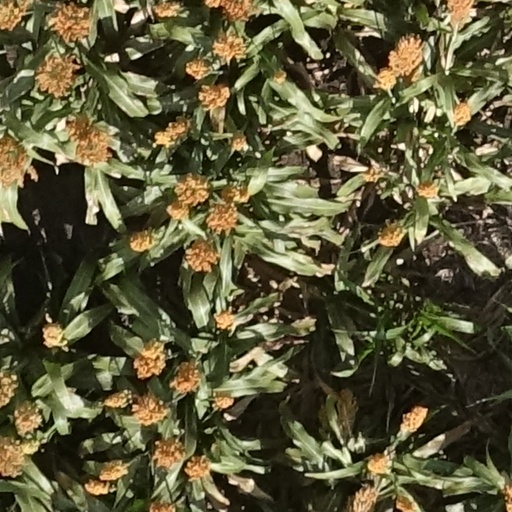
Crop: sorghum